Arctic policy of Russia

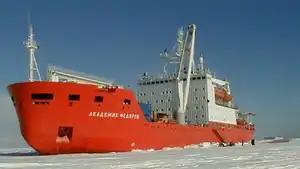
The "Akademik Fyodorov" has been actively used with the new "Akademik Tryoshnikov" to conduct research in the Arctic.

Drifting station North Pole-38 was established in October 2010. In July 2011 the icebreaker "Rossiya" and the research ship "Akademik Fyodorov" began conducting seismic studies north of Franz Josef Land to find evidence to back up Russia's territorial claims in the Arctic. The "Akademik Fyodorov" and the icebreaker "Yamal" went on a similar mission the year before. The Lena-2011 expedition, a joint Russian-German project headed by Jörn Thiede, left for the Laptev Sea and the Lena River in the summer of 2011. It was to study Siberian climate and climate change, as well as gather information about the Russian continental shelf. The head of the expedition, who is also the chairman of the European Arctic Commission, expressed confidence that Russia will gather the evidence needed to confirm its claim to additional parts of the Arctic shelf.